Eliza Dushku

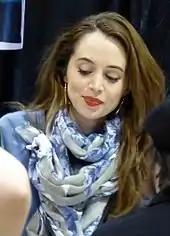
Dushku at Wizard World on April 6, 2014

On October 1, 2005, she announced at Wizard World Boston that shooting had begun for "Nobel Son" in which she would star with Alan Rickman, Danny DeVito, and Bill Pullman. The film was released at the 2007 Tribeca Film Festival. Another project released in 2007 was "On Broadway", an independent film filmed in Boston. It received positive reviews, with a few of them highlighting Dushku's performance.